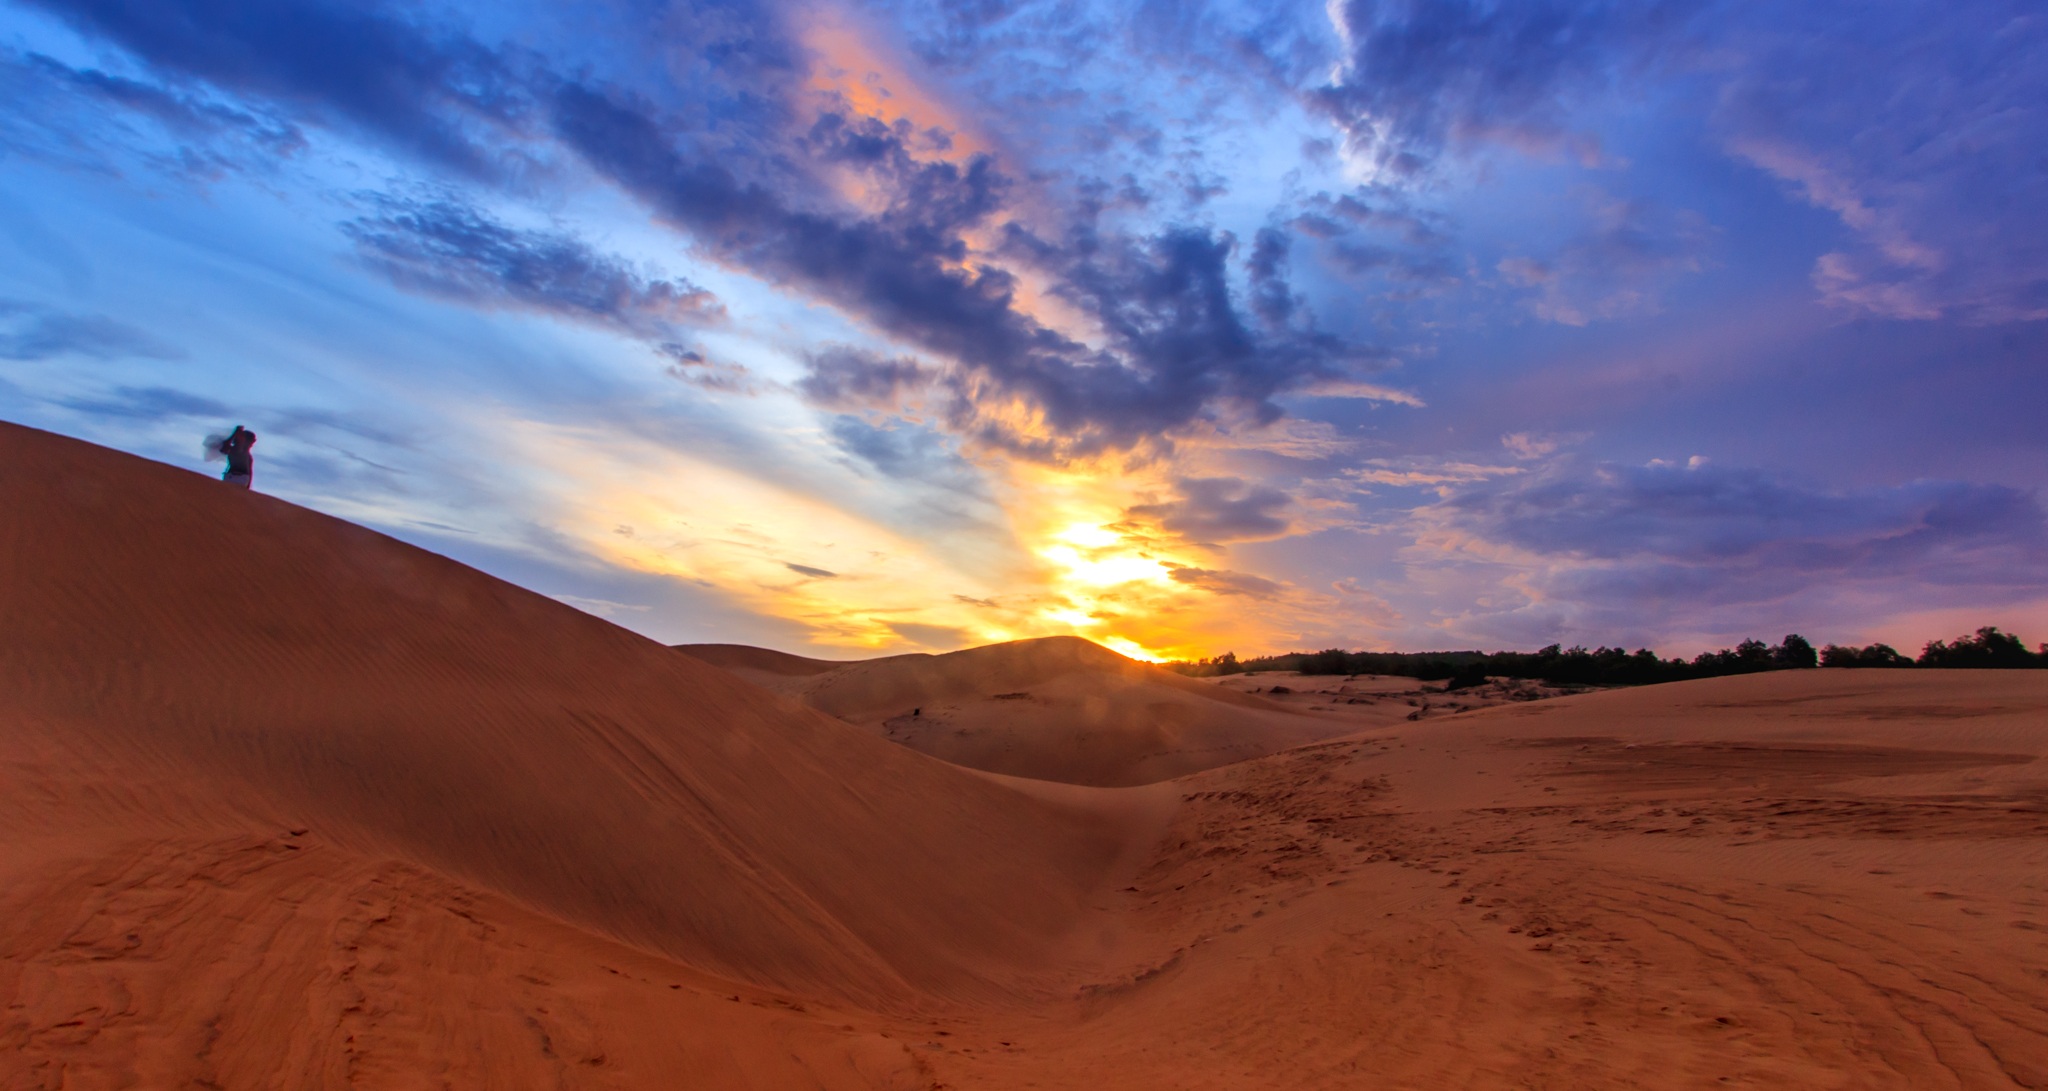
landscape, sand, horizon, cloud, sky, sunrise, sunset, prairie, desert, dune, dawn, fly, male, dusk, plain, write, plateau, habitat, throat, landform, erg, the hill, the average, pros, natural environment, geographical feature, aeolian landform